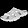
Label: Sandal